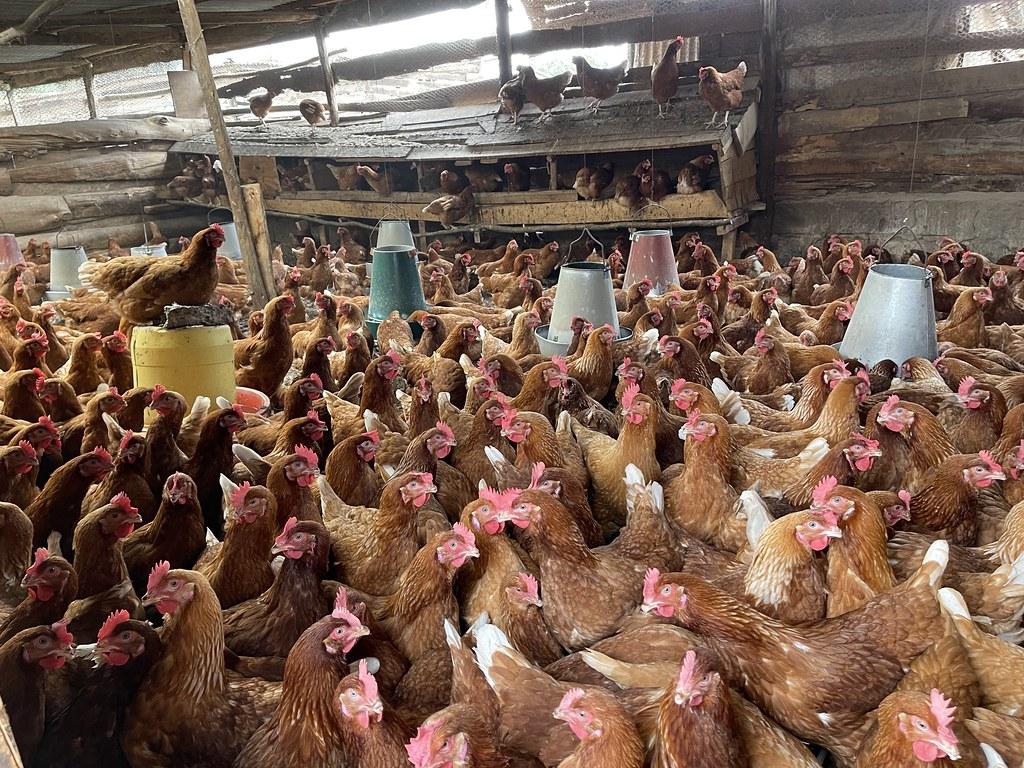
Banda kubwa la mbao likiwa limeezekwa na bati ambalo limejaa kuku wengi wenye manyoya ya kahawia, wakiwa wamewekewa maji na chakula kwa dhumuni la kufanya ufugaji wa kuku wa kisasa wa kibiashara